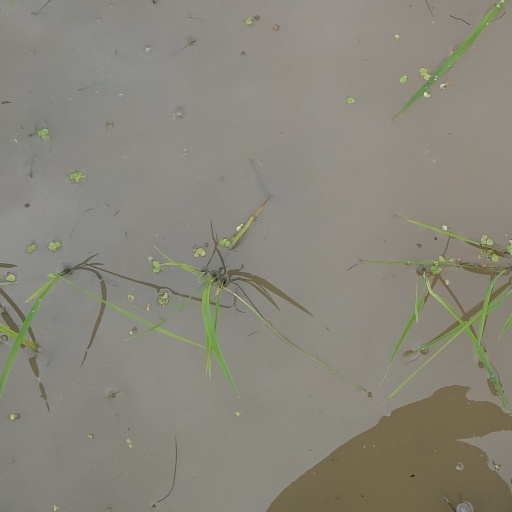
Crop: rice